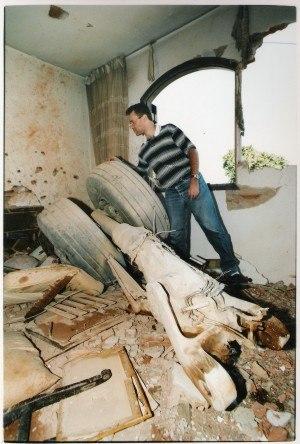
Le vol TAM 402 est un vol intérieur de la compagnie brésilienne TAM, reliant l'aéroport de Congonhas à São Paulo à l'aéroport Santos Dumont de Rio de Janeiro le 31 octobre 1996 et qui s'écrasa peu de temps après son décollage, tuant les 96 personnes à bord et trois personnes au sol.